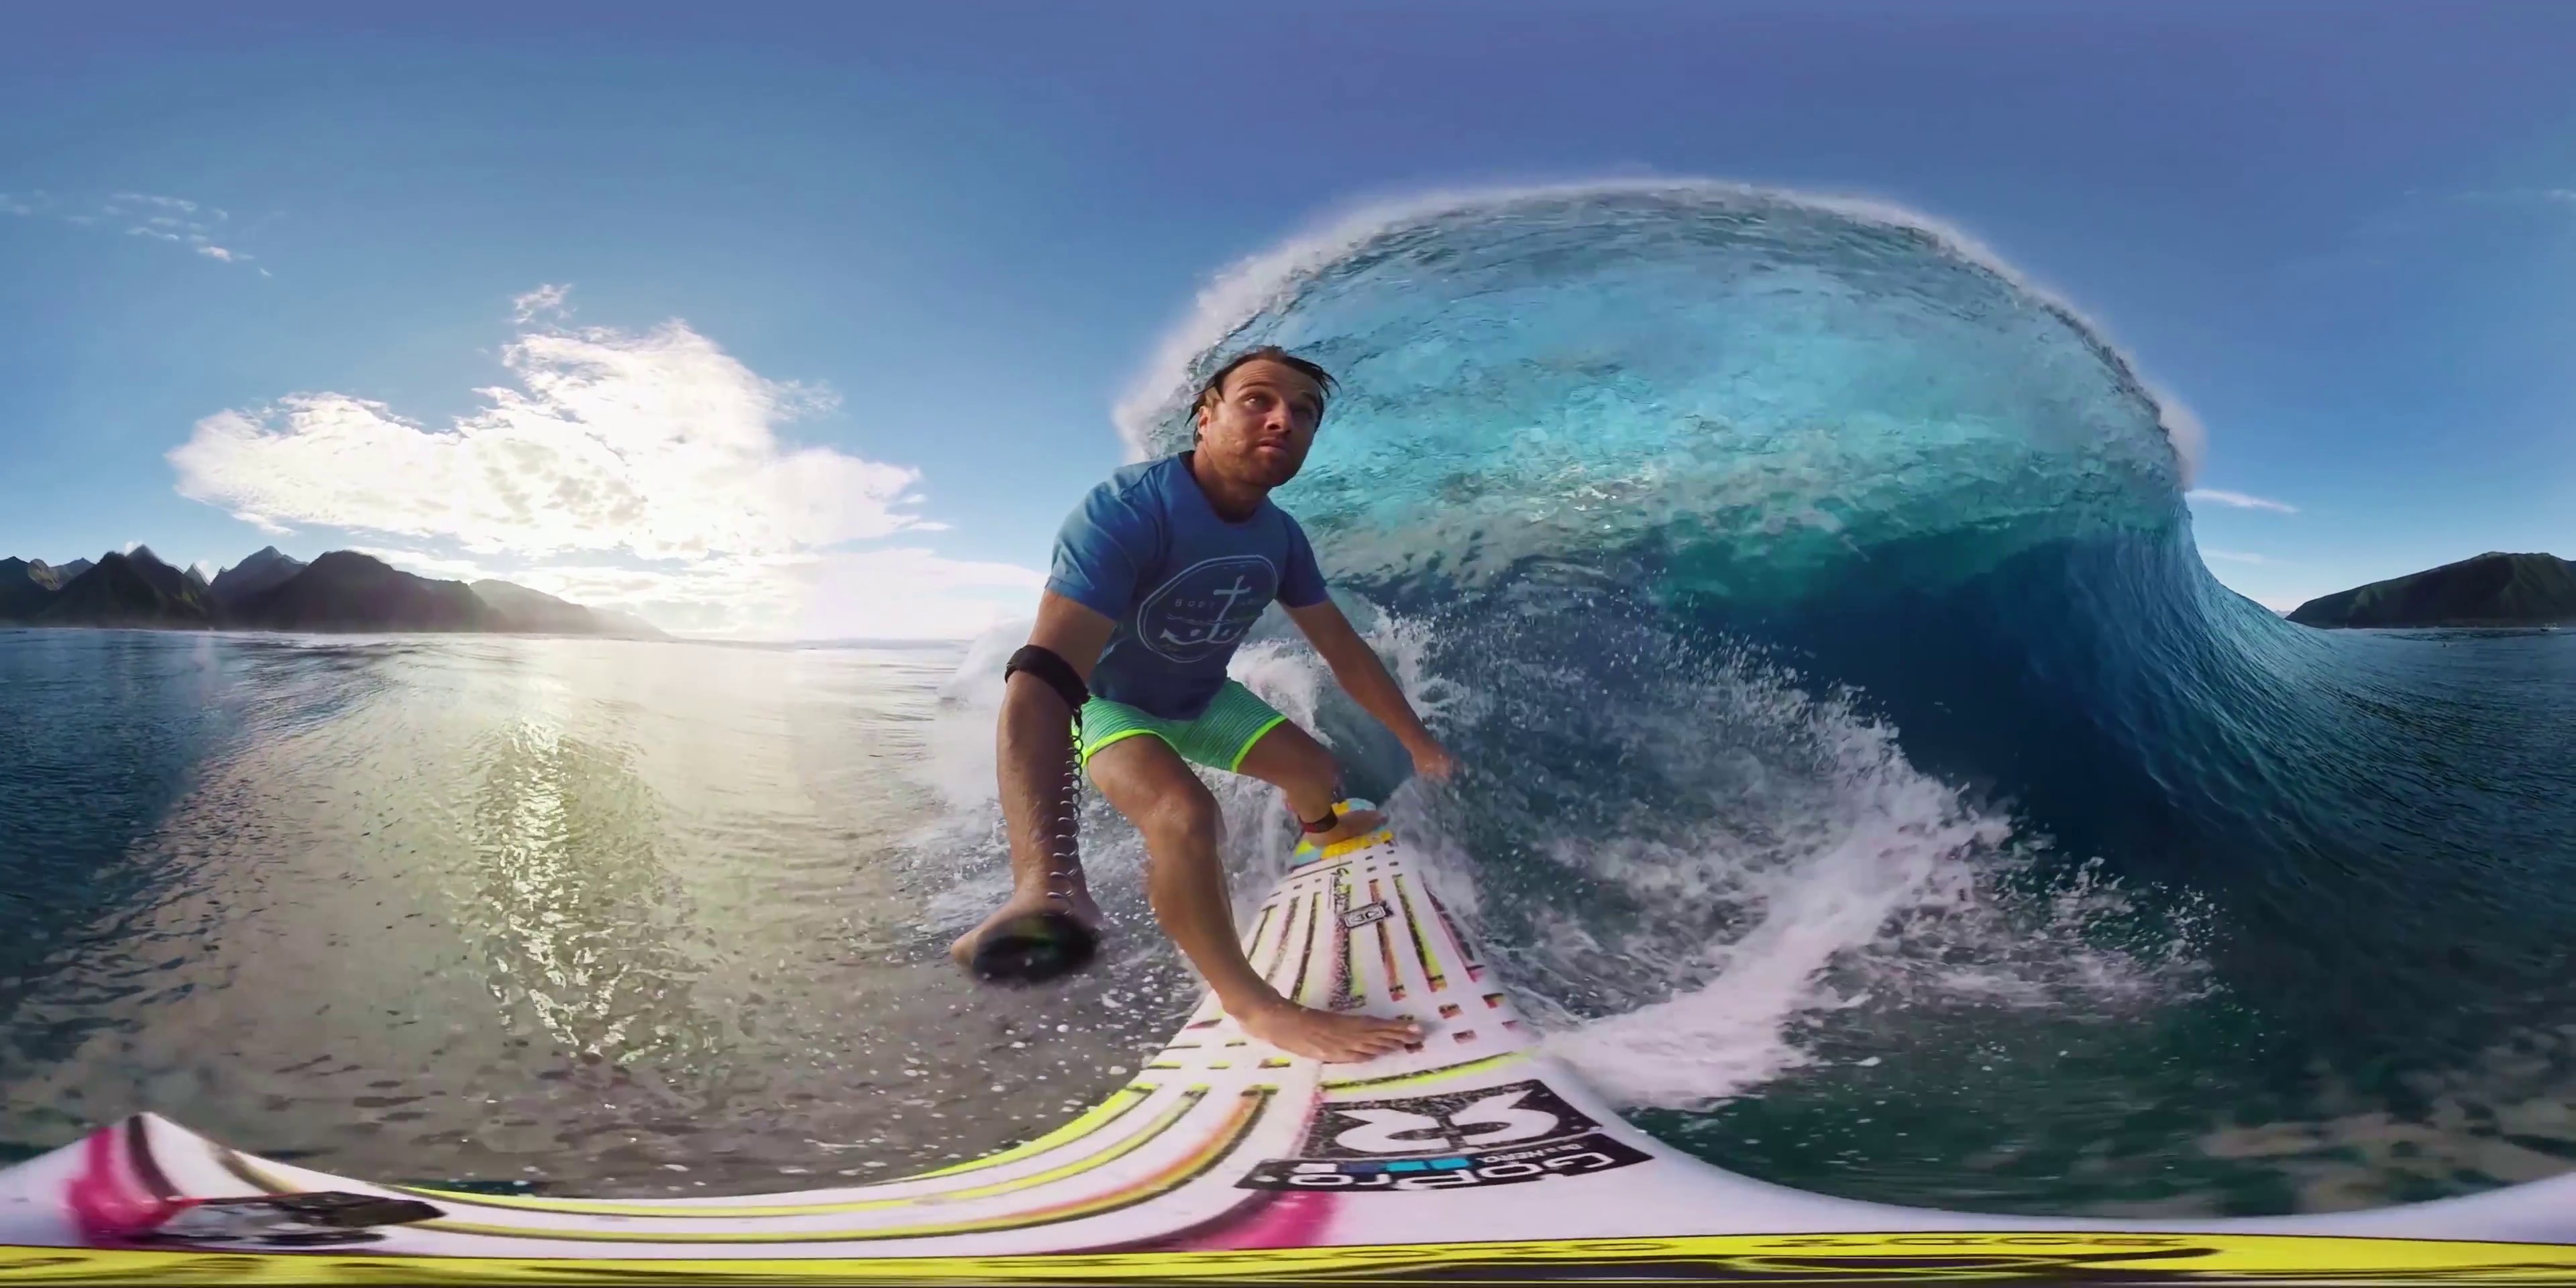
Referred object: the surfer wearing a blue shirt and green shorts

Referred object: the curling wave opposite the surfer